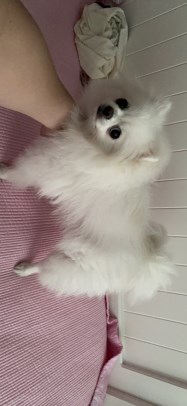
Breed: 1936-n000005-Pomeranian